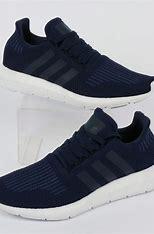
Brand: Adidas
Model: Swift Run